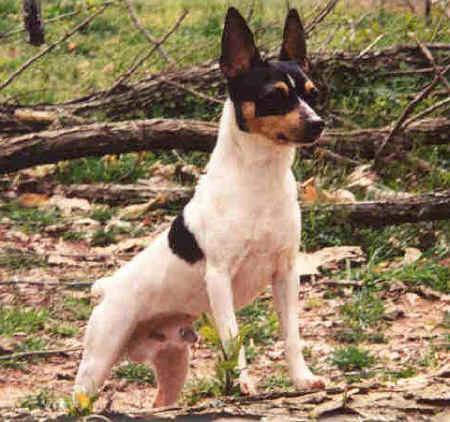
toy_terrier